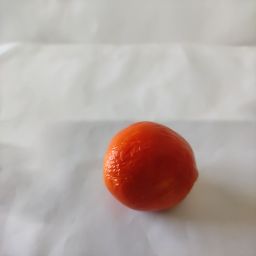
Crop: Tomato
Quality: Old